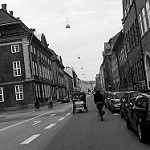
Label: B & W